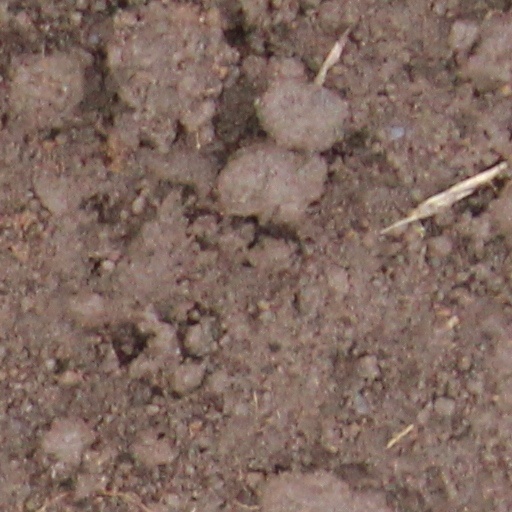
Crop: wheat